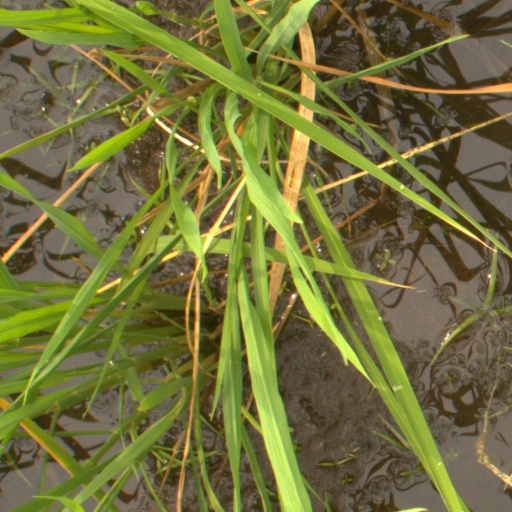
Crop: rice